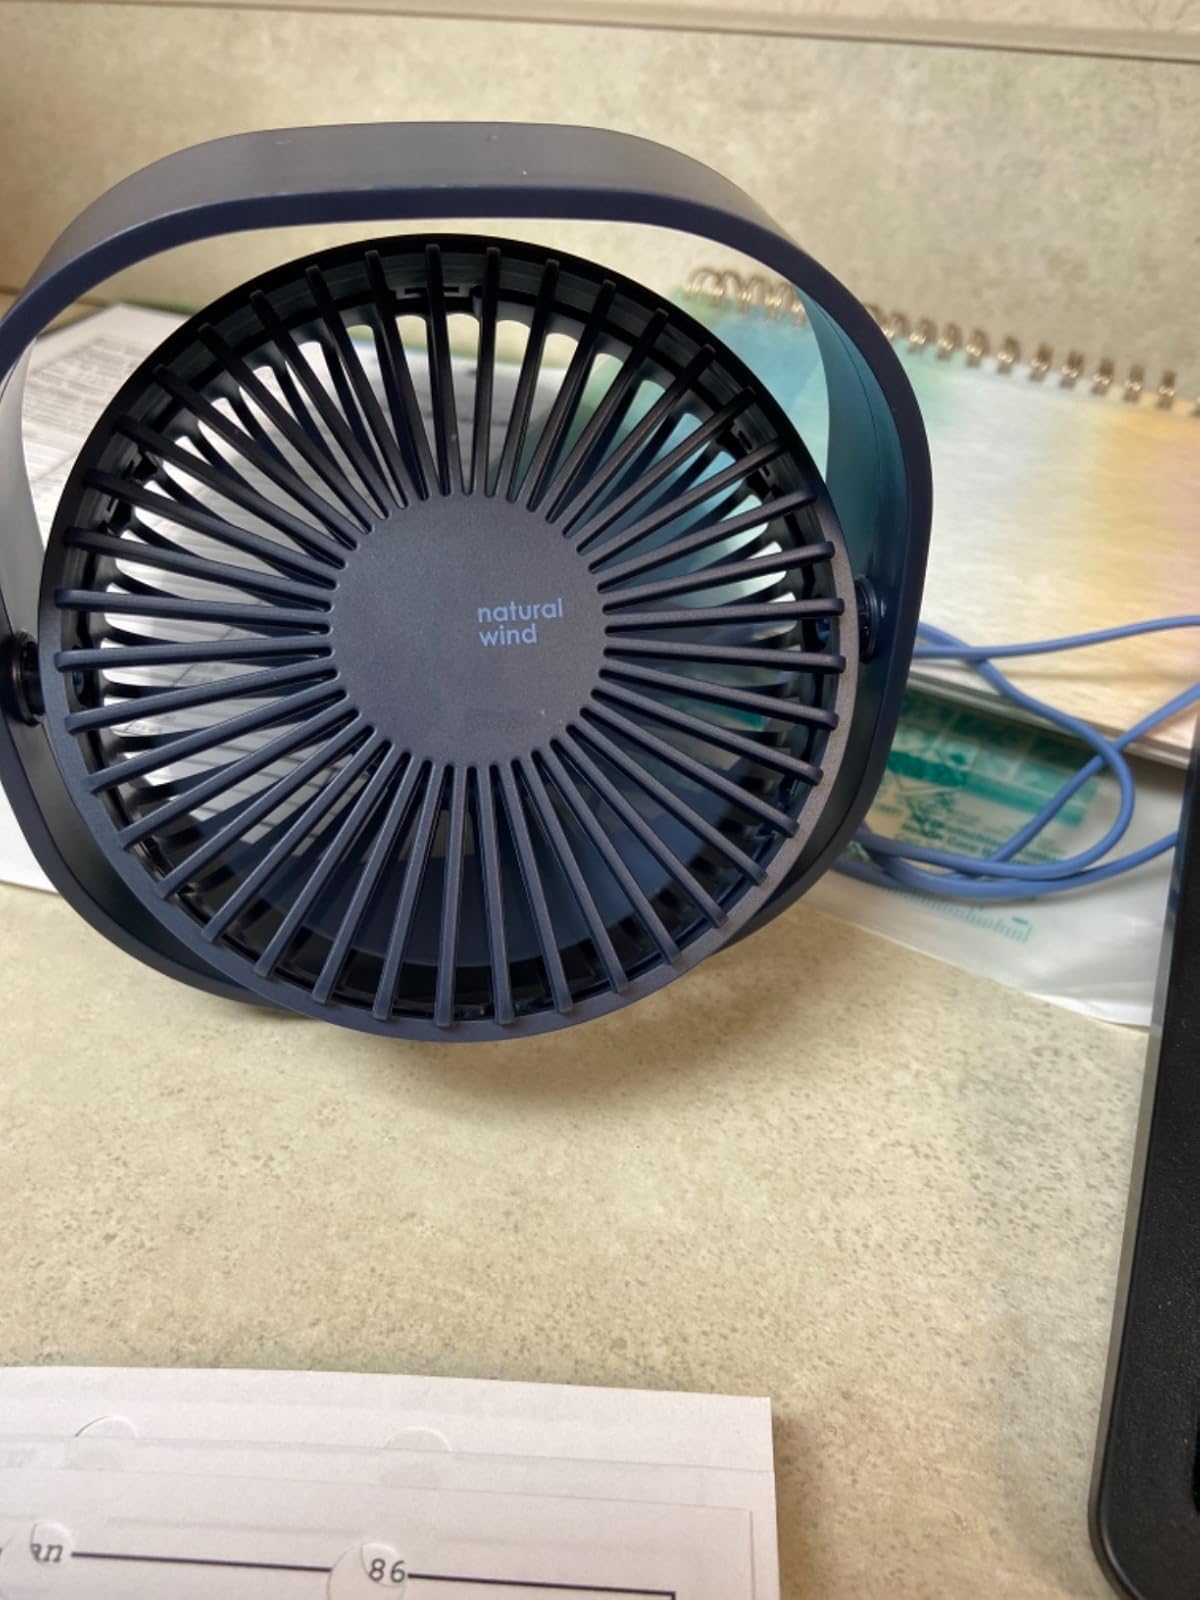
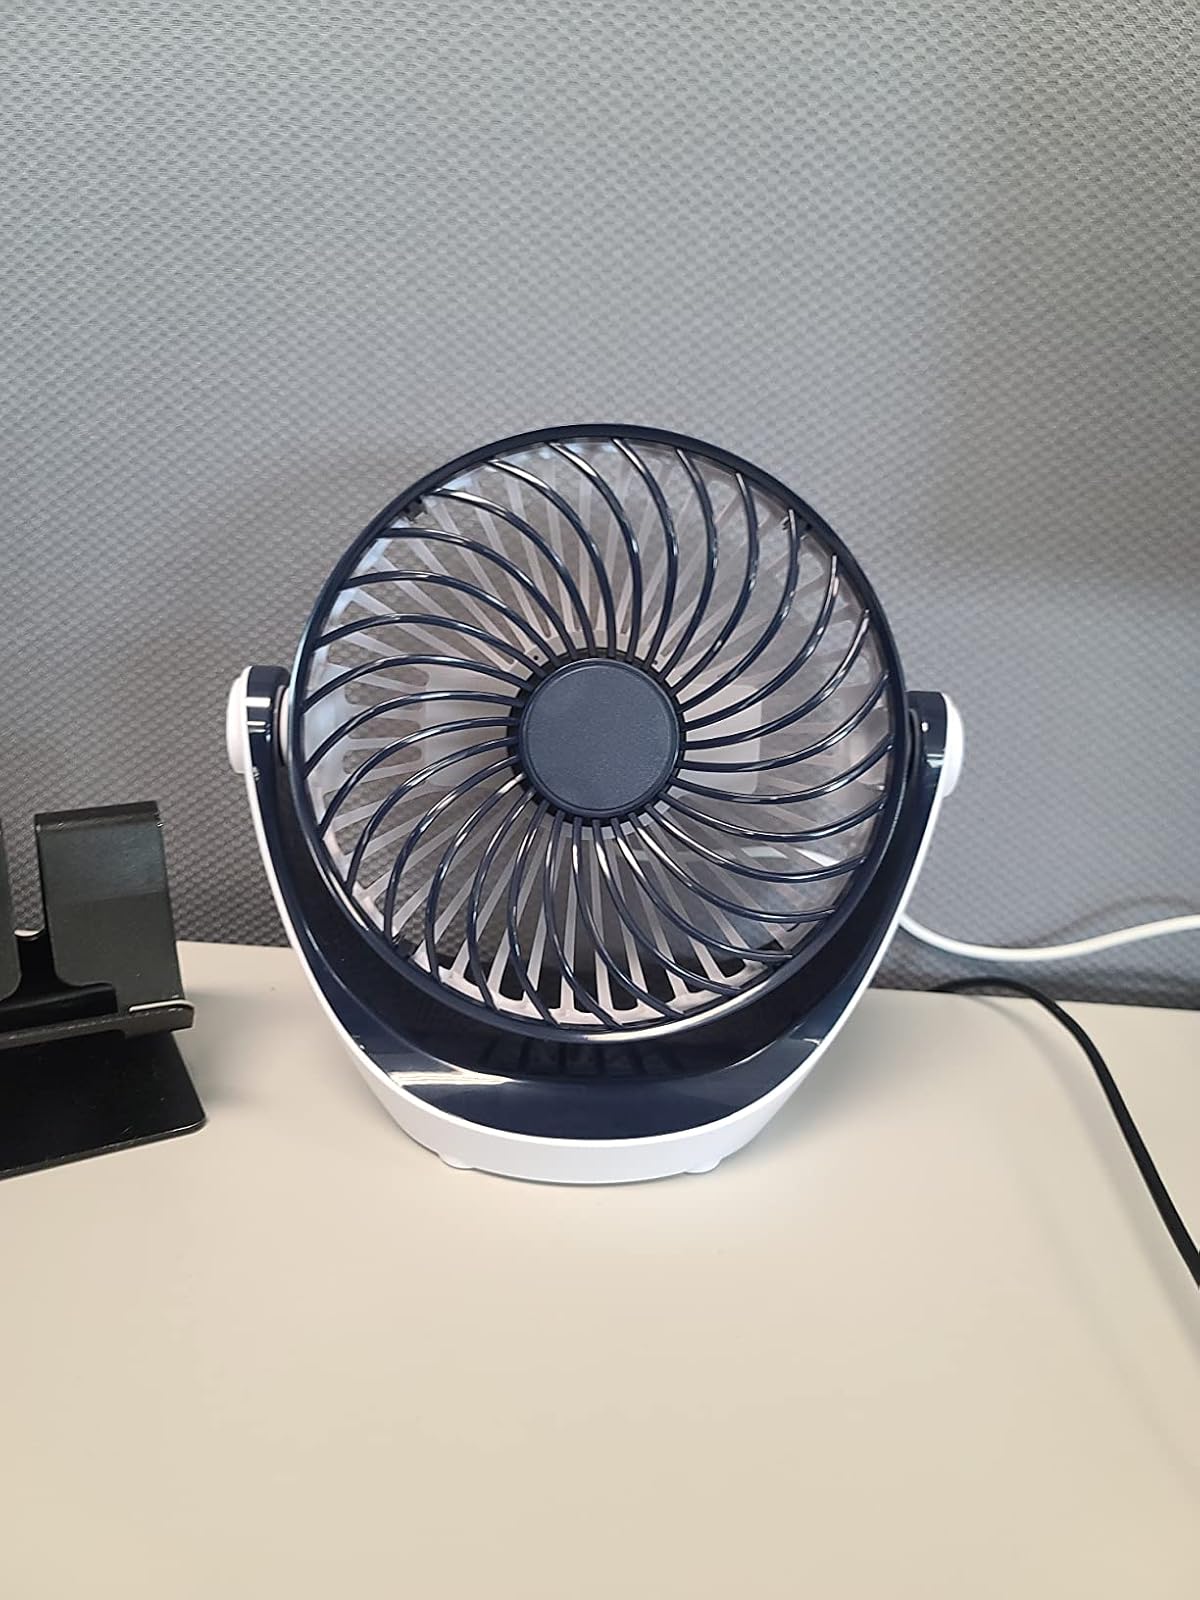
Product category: fan
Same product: no